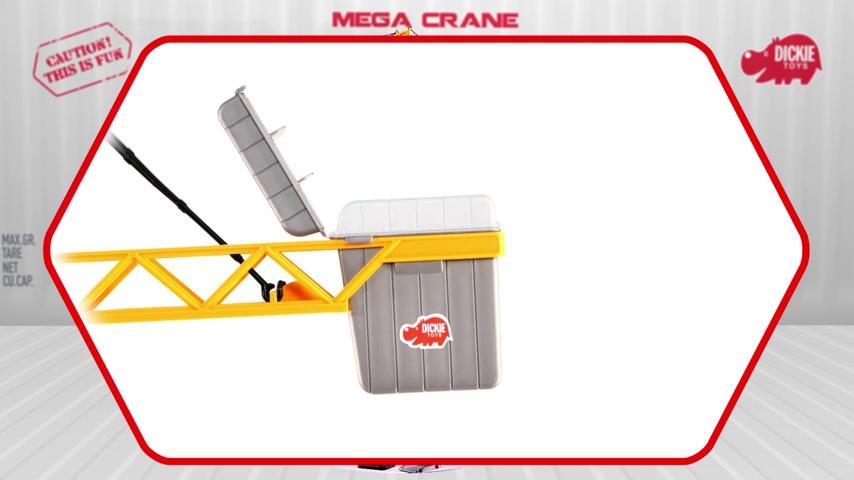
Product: Dickie Toys 48" Mega Crane Playset
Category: Toys & Games | Play Vehicles | Vehicle Playsets
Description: The Dickie Toys construction Mega crane: Mega toy for Mega fun.
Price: $33.92
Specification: ProductDimensions:19.5x4x27.5inches|ItemWeight:2.84pounds|ShippingWeight:4.05pounds(Viewshippingratesandpolicies)|DomesticShipping:ItemcanbeshippedwithinU.S.|InternationalShipping:ThisitemcanbeshippedtoselectcountriesoutsideoftheU.S.LearnMore|ShippingAdvisory:Thisitemmustbeshippedseparatelyfromotheritemsinyourorder.Additionalshippingchargeswillnotapply.|ASIN:B00BGRIFUI|Itemmodelnumber:203462412|Manufacturerrecommendedage:36months-15years|Batteries:6AAbatteriesrequired.